Rockstar Vancouver

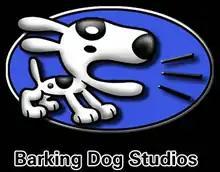
Barking Dog Studios's logo, designed by Sean Thompson, was mostly unchanged during the name's lifespan and was the motif for a neon sign in the company's reception area.

Rockstar Vancouver was founded as Barking Dog Studios by Glenn Barnes, Peter Grant, Michael Gyori, Christopher Mair, Brian Thalken, and Sean Thompson. They had worked at the developer Radical Entertainment until the company faced financial difficulties in the late 1990s. As the studio's partnership with Disney had faltered, it lost its ESPN licence and was briefly in receivership. This prompted the formation of multiple companies by employees who left Radical Entertainment, including Black Box Games. The sextet established Barking Dog in May 1998. They sought a "non-corporate, non-pretentious" name during a brainstorming session and settled on one derived from the Barking Dog, a pub in California. The company formally began operating on 16 July 1998 after signing its first publishing contract.